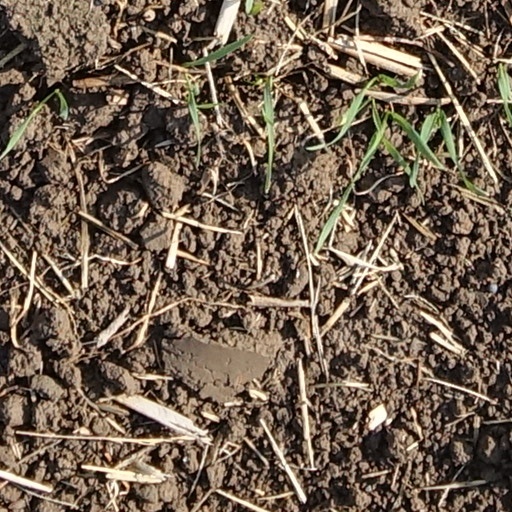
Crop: wheat